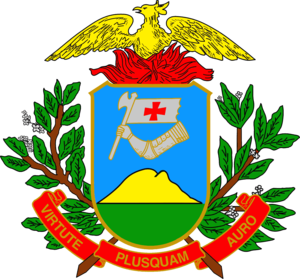
Le Mato Grosso est l'un des 26 États du Brésil. Il fait partie de la région Centre-Ouest. Sa capitale est la ville de Cuiabá.